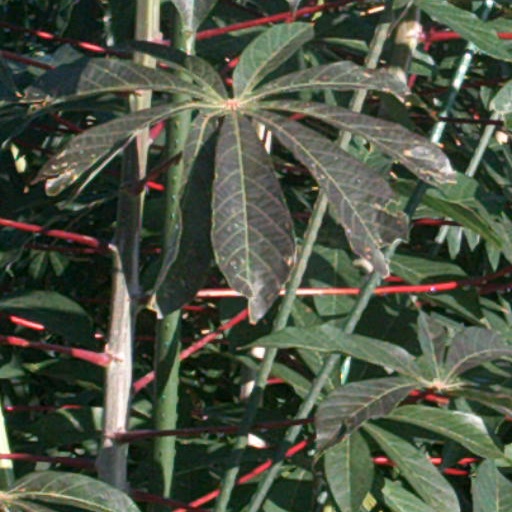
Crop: cassava